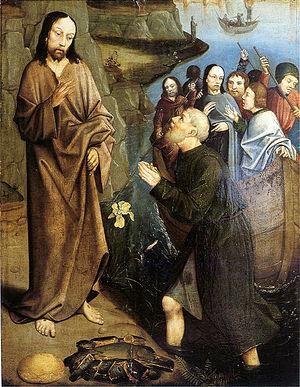
Les Primitifs flamands à Bruges est une exposition d'art consacrée aux peintures des primitifs flamands qui s'est tenue du 15 juin 1902 au 5 octobre 1902 au Palais du gouvernement provincial à Bruges.